Jan Kleczyński Jr.

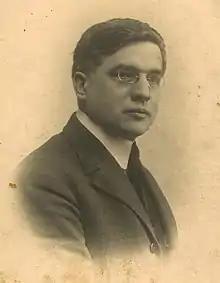
Jan Kleczyński in 1920

Jan Kleczyński (24 June 1875, in Warsaw – September 1939, in Warsaw) was a Polish writer, art critic, journalist and chess master.